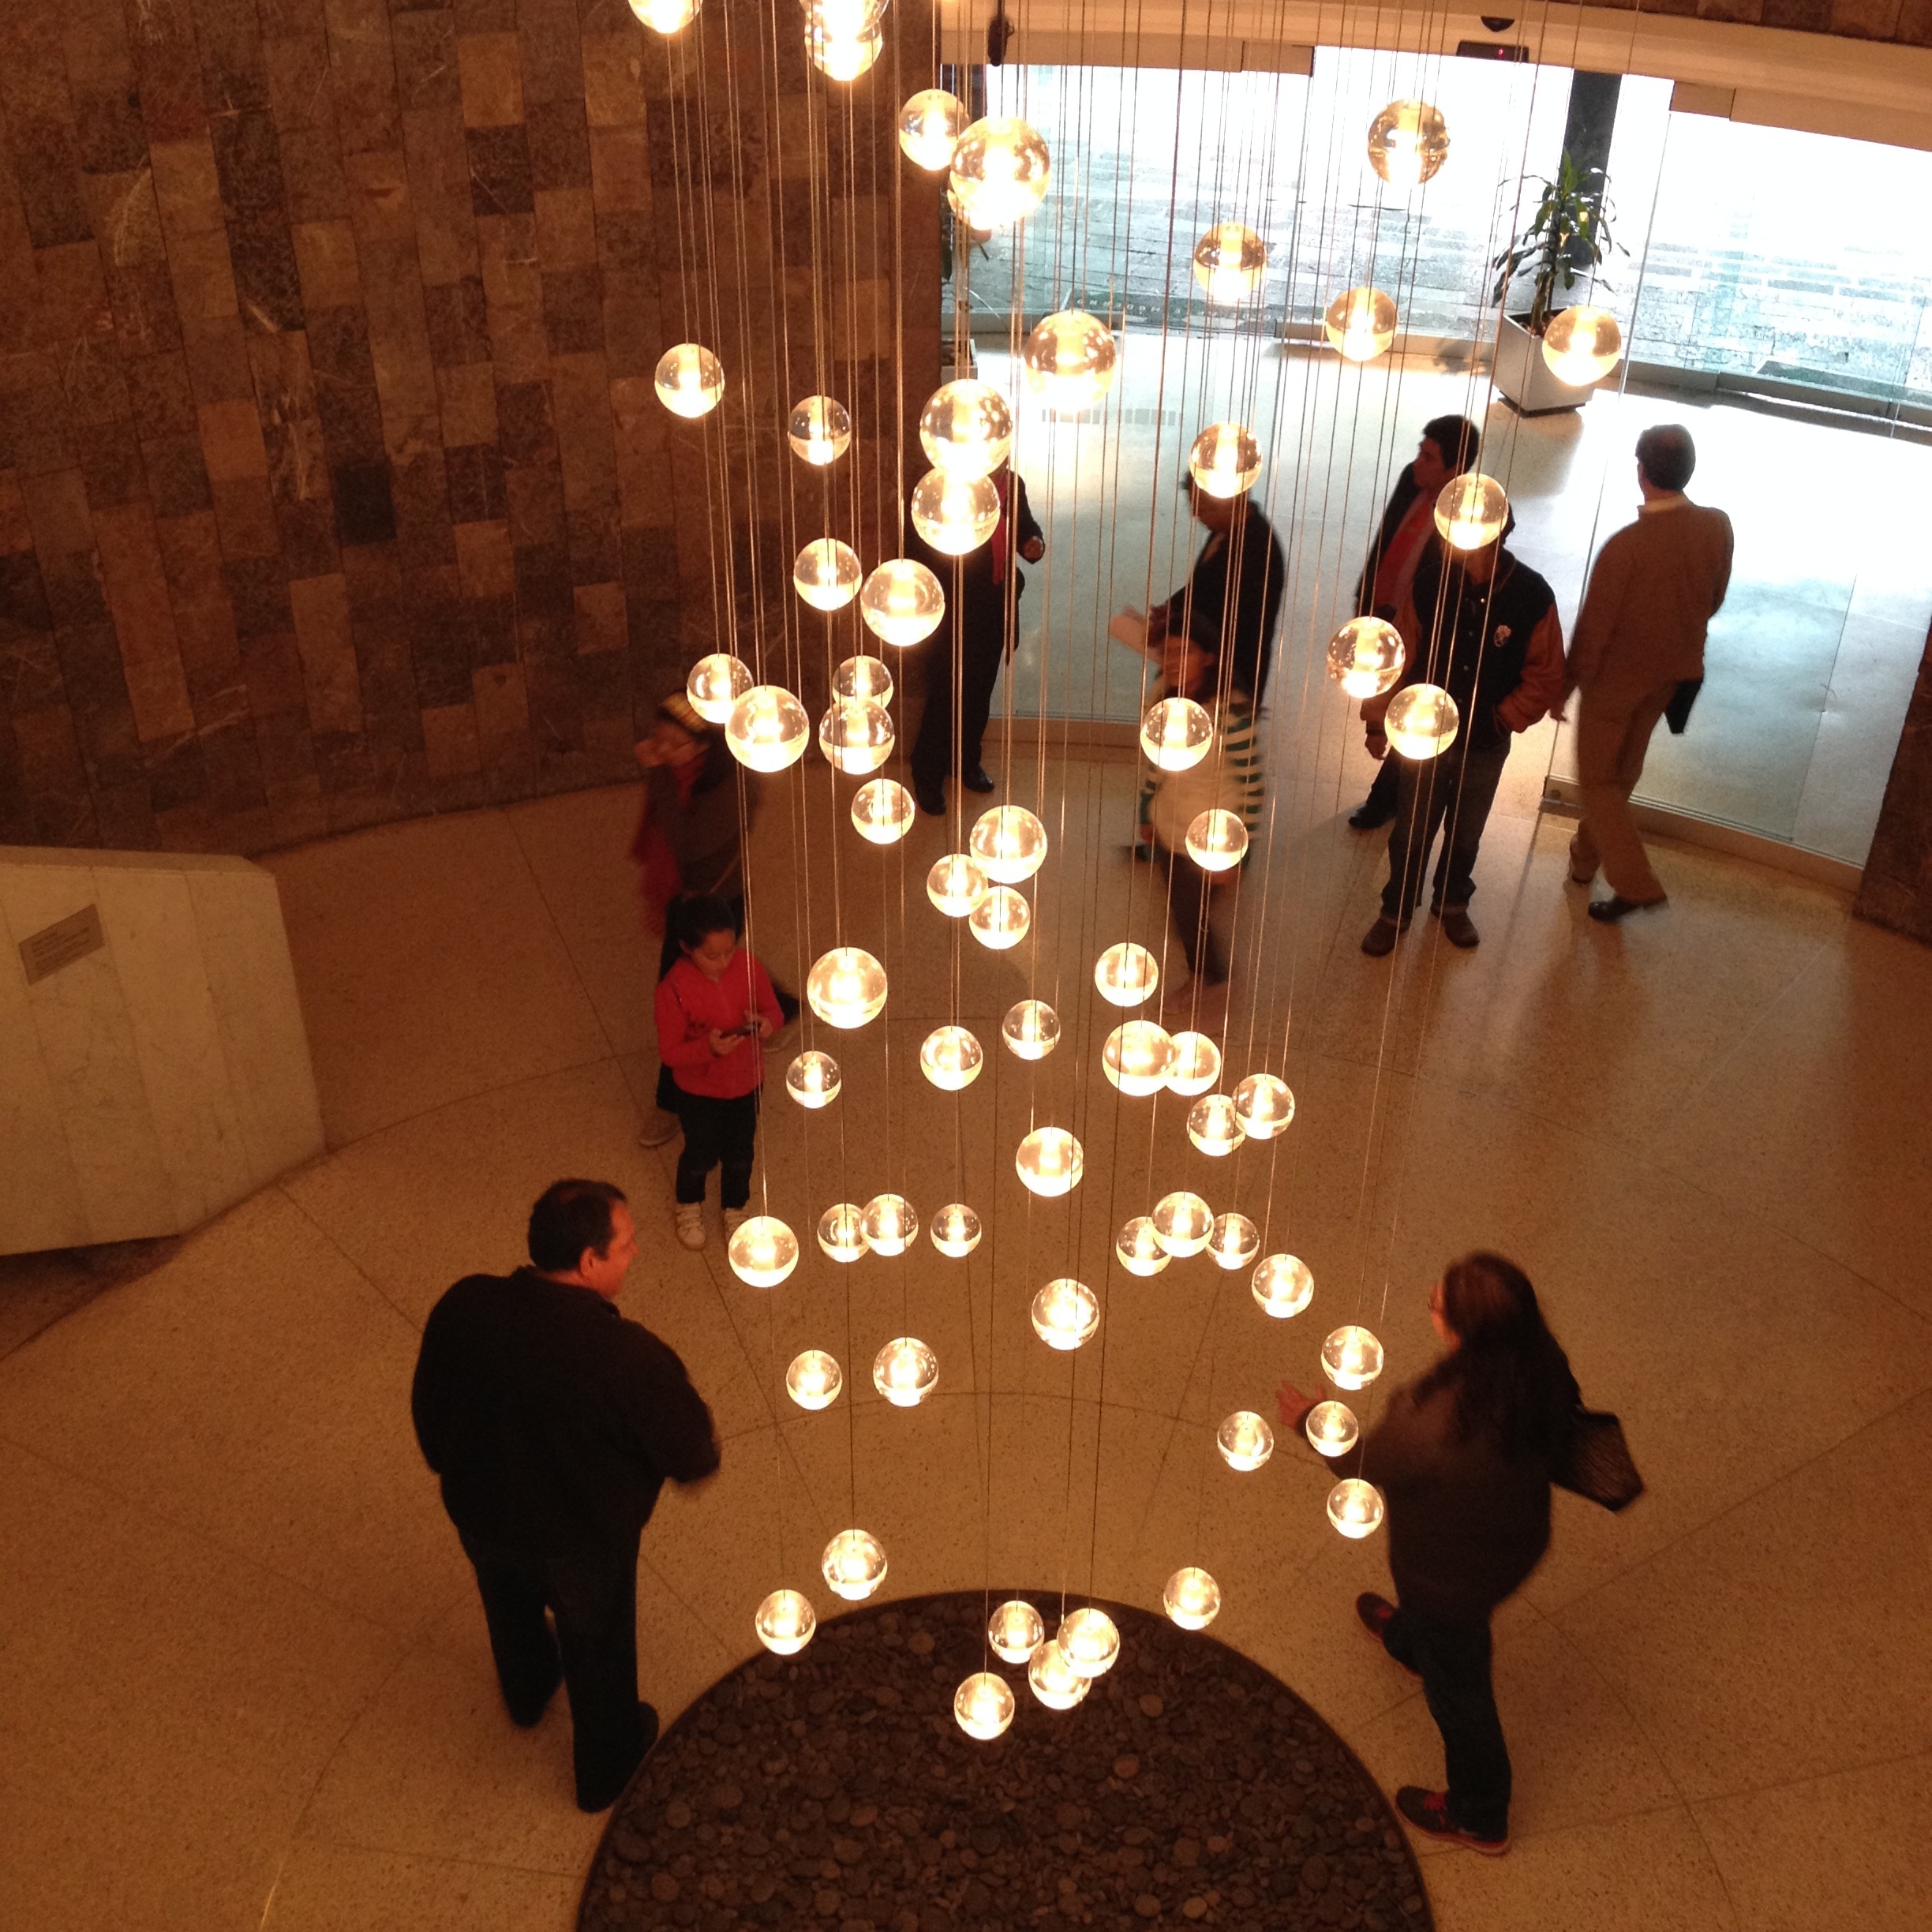
light, architecture, interior, decoration, museum, show, lamp, room, art, exposition, design